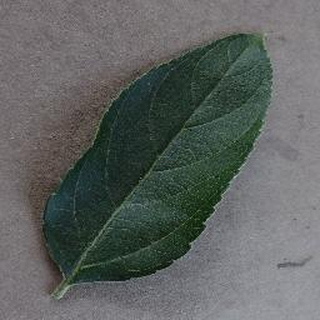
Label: healthy_apple